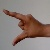
The image shows a hand gesture representing the letter 'Z' in Indian Sign Language.